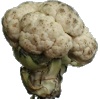
Label: Cauliflower 1